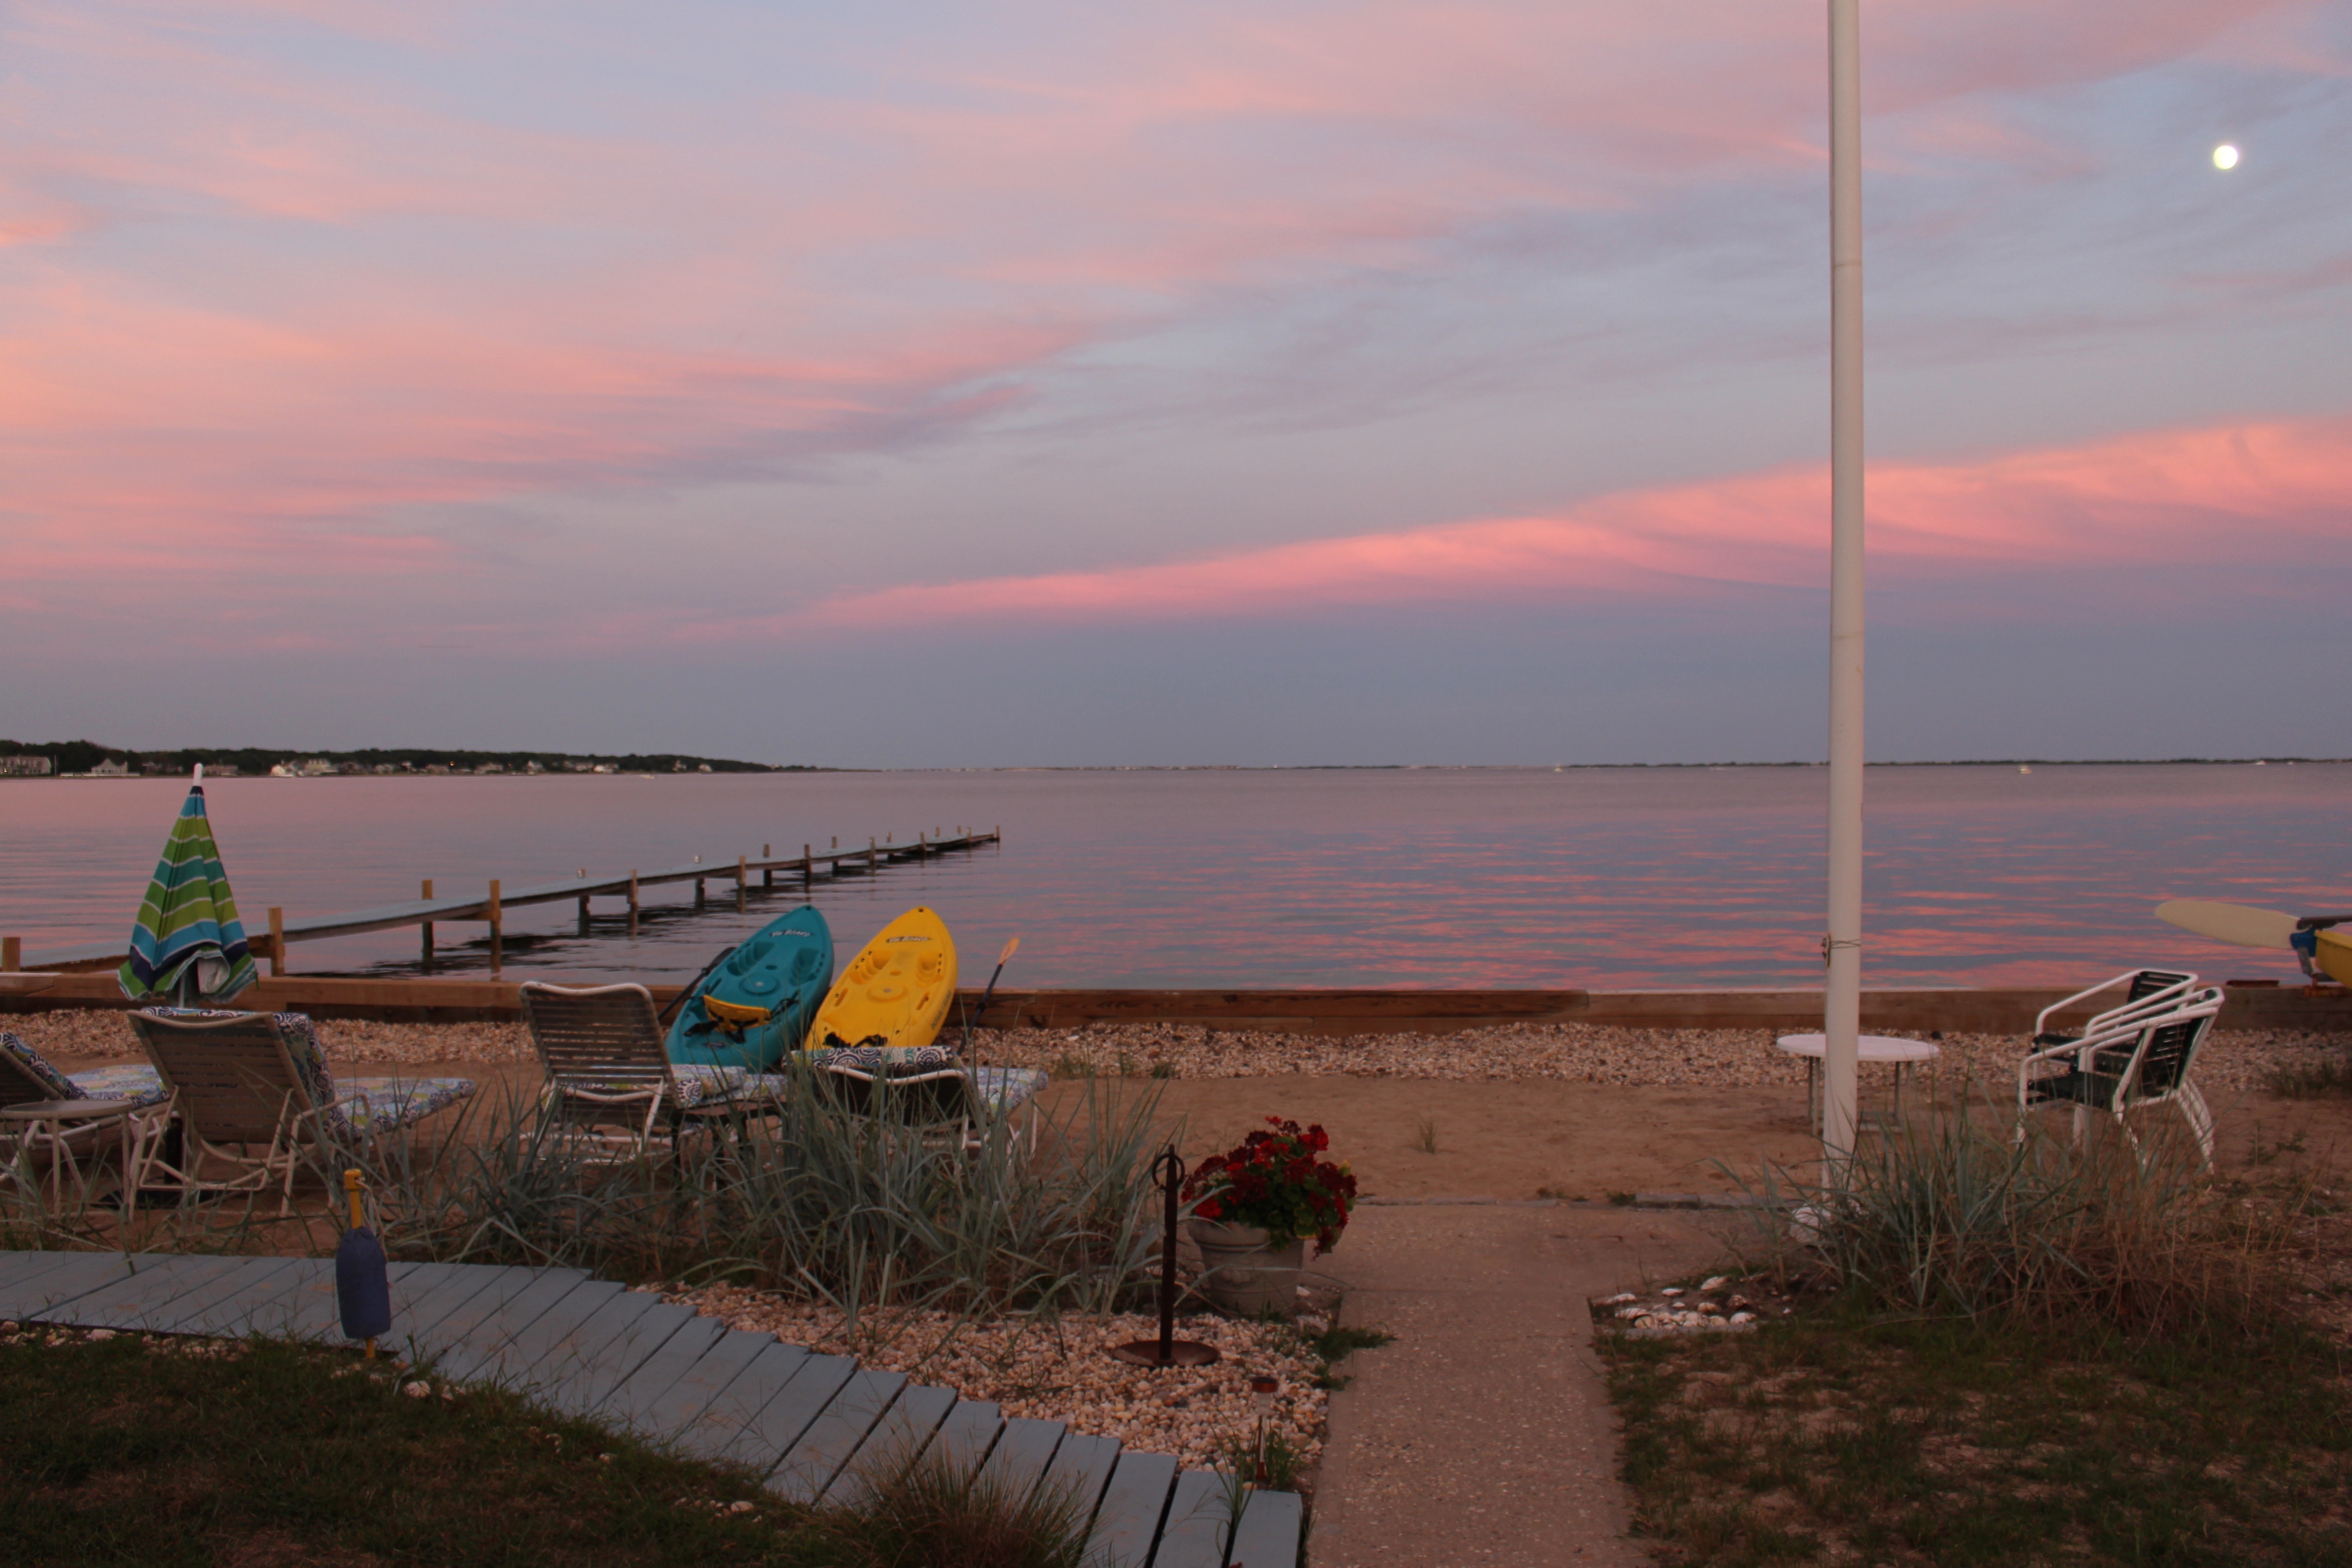
beach, sea, coast, ocean, horizon, sunrise, sunset, morning, shore, dawn, vacation, dusk, evening, vehicle, bay, body of water